Question: Please indicate a possible affordance area of the bench that can be used for sitting
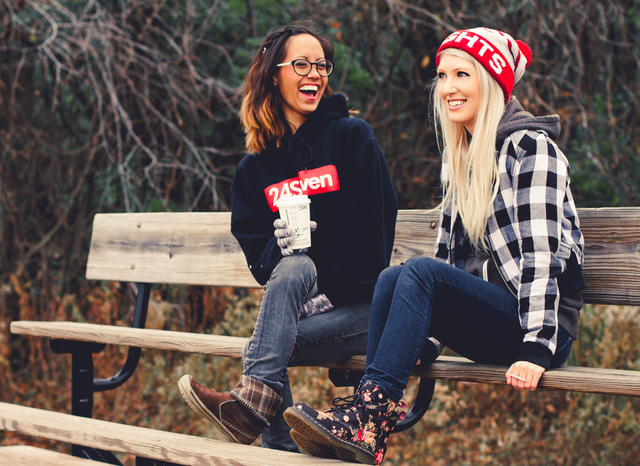
Answer: [9, 312.5, 640, 395.5]